2002 United States Grand Prix

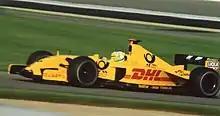
Fisichella finished seventh in his Jordan

At the end of lap 49, Michael Schumacher took his second pit stop from the lead, giving Barrichello one lap to try to gain an advantage. His 7.8-second stop saw him resume the track in second, ahead of Coulthard. Barrichello led the following lap until he entered the pit lane for his final stop and returned to the race in second. Frentzen slid off the track and into the turn four gravel trap on lap 51, but he kept driving by making his way back onto the track. Räikkönen became the Grand Prix's final retirement on the following lap when he abandoned his McLaren at the side of the middle of the back straight, smoke billowing from its rear. Villeneuve made his second stop from fifth on the same lap and fell to sixth. McLaren altered Coulthard's engine plan, and he drove cautiously for the final 20 laps to protect it.